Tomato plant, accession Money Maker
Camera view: tilt-top (135 deg); turntable rotation: 330 degrees
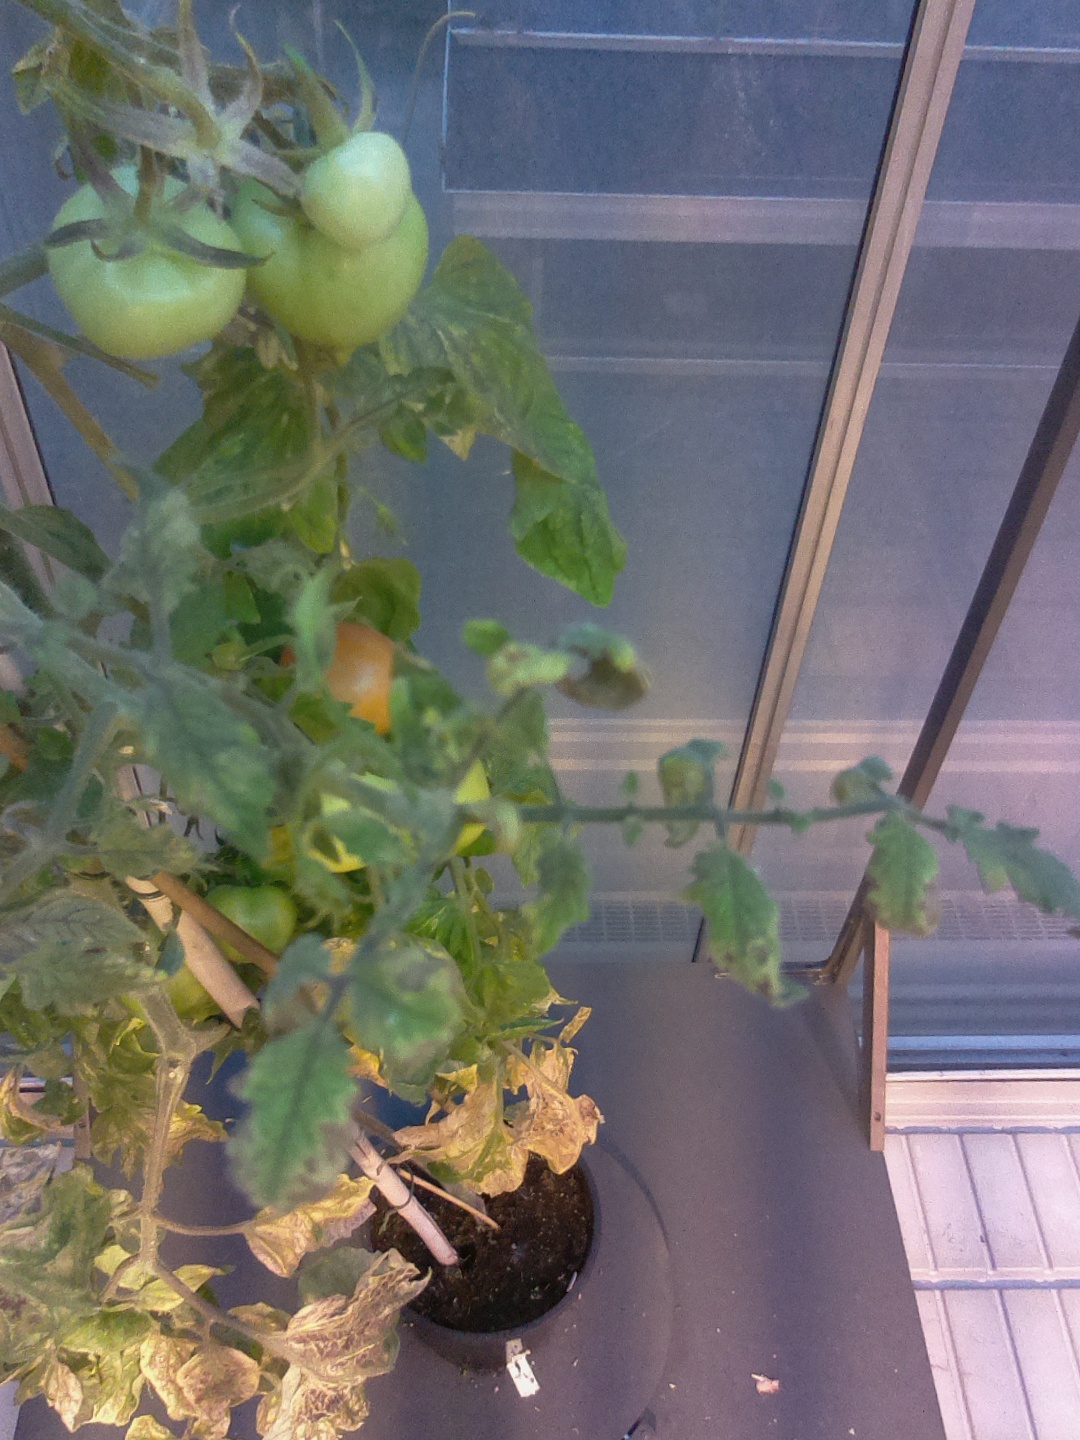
BBCH growth stage 80: fruits start showing typical ripe color (orange -> red)